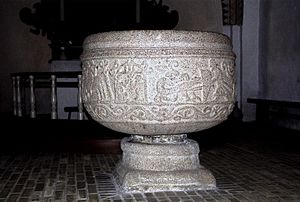
Lihme Kirke
Døbefont
Lihme Kirke, (Skive Kommune), Døbefont
Lihme Kirke er en kirke i Lihme Sogn i det tidligere Rødding Herred, Viborg Amt, nu Skive Kommune. Kirken omtales i 1176 som viet til Sankt Vincent. Apsis, kor og skib, samt underdelen til et meget tidligt tårn er opført i romansk tid af små marksten nærmest indstøbt i mørtel. Skråkantsoklen er nu næsten dækket af jord, ved hjørner og omkring muråbninger er brugt tilhugne granitkvadre. Den romanske kirke er opført i tre omgange, noget kunne tyde på, at skibet er ældst, dets mure er opført i små marksten, der visse steder er lagt i sildebensmønster kvadersten er kun brugt til skråkantsokkel og hjørner, på nordsiden ses to rundbuede vinduer. Begge de rundbuede døre er bevaret, norddøren i tilmuret tilstand, over stikkets kraftige rundstav har den prydskifte af vekslende rundstavsstumper og hulstave, der kendes i engelsk-normannisk stil.